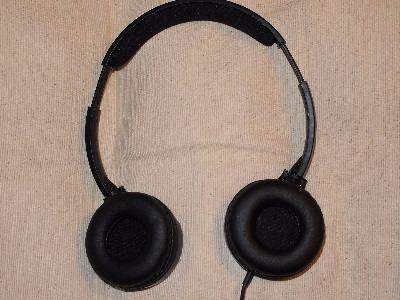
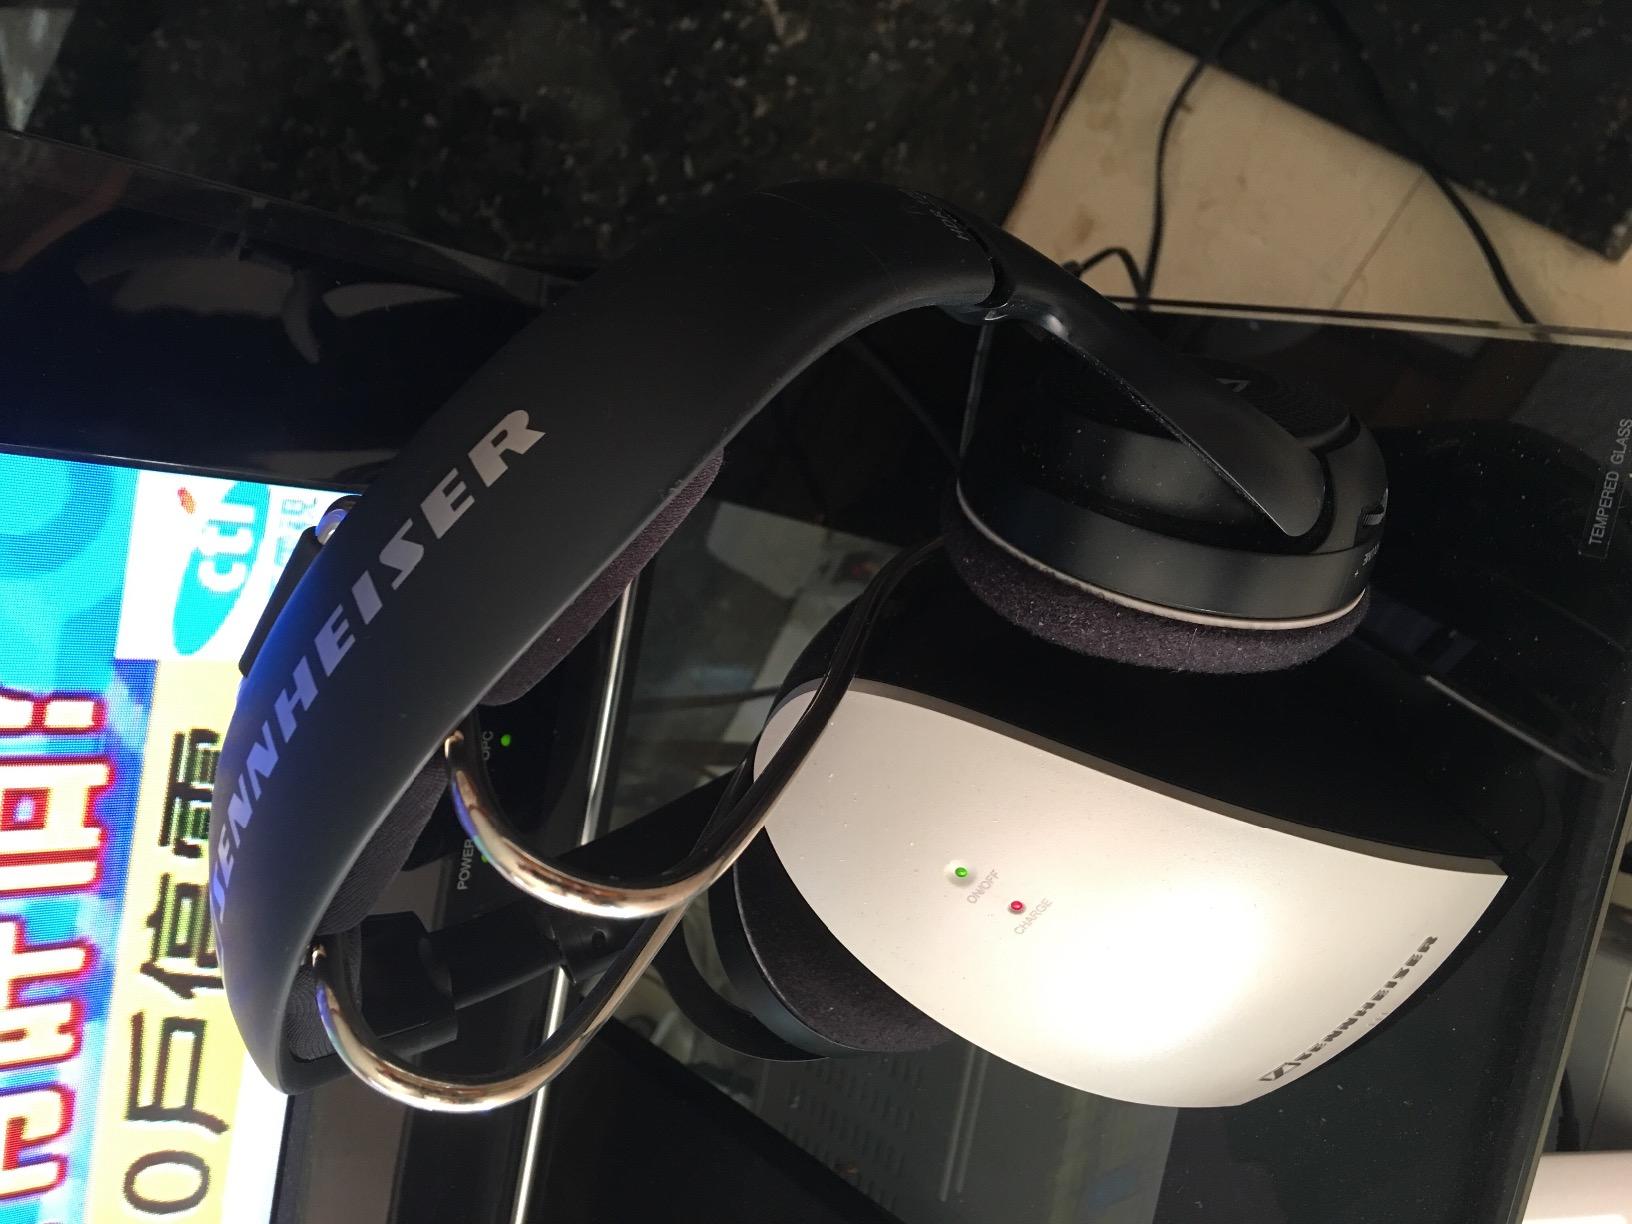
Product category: headphones
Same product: no